Colin Russell (EastEnders)

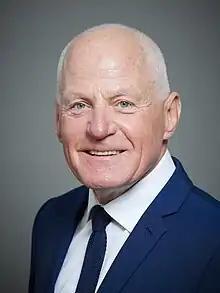
Colin was portrayed by Michael Cashman ("pictured").

Colin is "EastEnders" first homosexual character. Introduced in August 1986, Colin was one of the more popular characters in the early years of the programme. At first the audience and the residents of Walford were kept in the dark about the fact that Colin was gay. This changed by the end of the year, at which time Colin acquired a young boyfriend named Barry Clark (Gary Hailes).